No. 151 Wing RAF

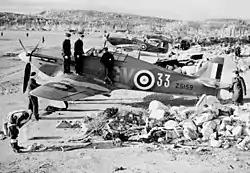

Vaenga airfield had an adequate surface of compacted sand which became very bumpy in wet weather. Airfield facilities were linked by a tarmac road but beyond the perimeter there were only cart tracks. Accommodation was in brick buildings but wooden huts were found to be unkempt. Bedding was new, the food was ample, though some considered to be a little greasy and the sanitation was hideous, leading to the British naming the main latrine, directly over a cesspit, "The Kremlin". Co-operation from the Russians was excellent and Isherwood established rapport with the Soviet commanding general and gained the agreement of the Russians on bomber escort tactics.